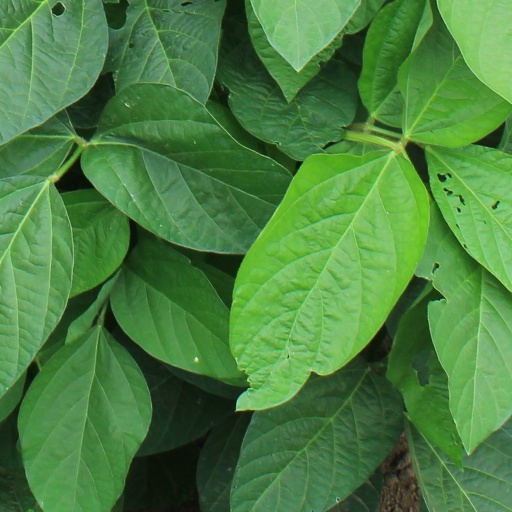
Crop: soybean